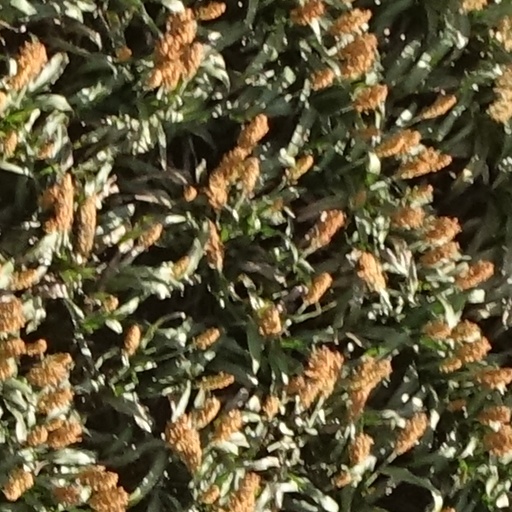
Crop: sorghum